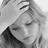
Emotion: sad